Indiana Armory

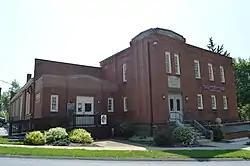
Front and northern side

The Indiana Armory is an historic National Guard armory which is located in Indiana, Indiana County, Pennsylvania.